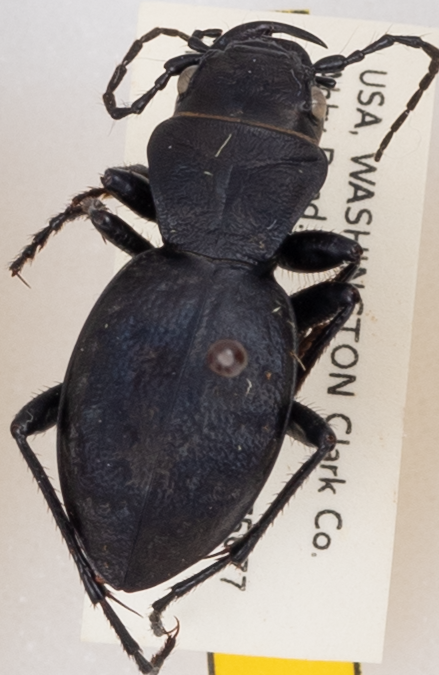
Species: Omus dejeanii
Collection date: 2019-04-30
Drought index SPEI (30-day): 0.47
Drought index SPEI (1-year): -2.09
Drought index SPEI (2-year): -2.09